2020 Jonesboro tornado

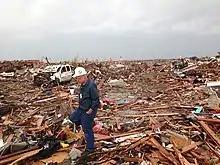
A man in blue clothes and a white hard hat walks up on a pile of debris from an EF5 tornado in 2013

The Day 1 convective outlook on March 28 saw the majority of Arkansas put in a slight risk area, with the SPC outlining a 5% chance of tornadoes in northeastern Arkansas. In addition, 15% risks were introduced for both hail and wind, covering much of Arkansas in conjunction with the slight risk area. To the north, a "moderate", level 4-out-of-5 risk was outlined for Central Illinois and extreme eastern Iowa, which was driven by a 15% risk of tornadoes within 25 miles of a given point, commonly known as a "hatched area".